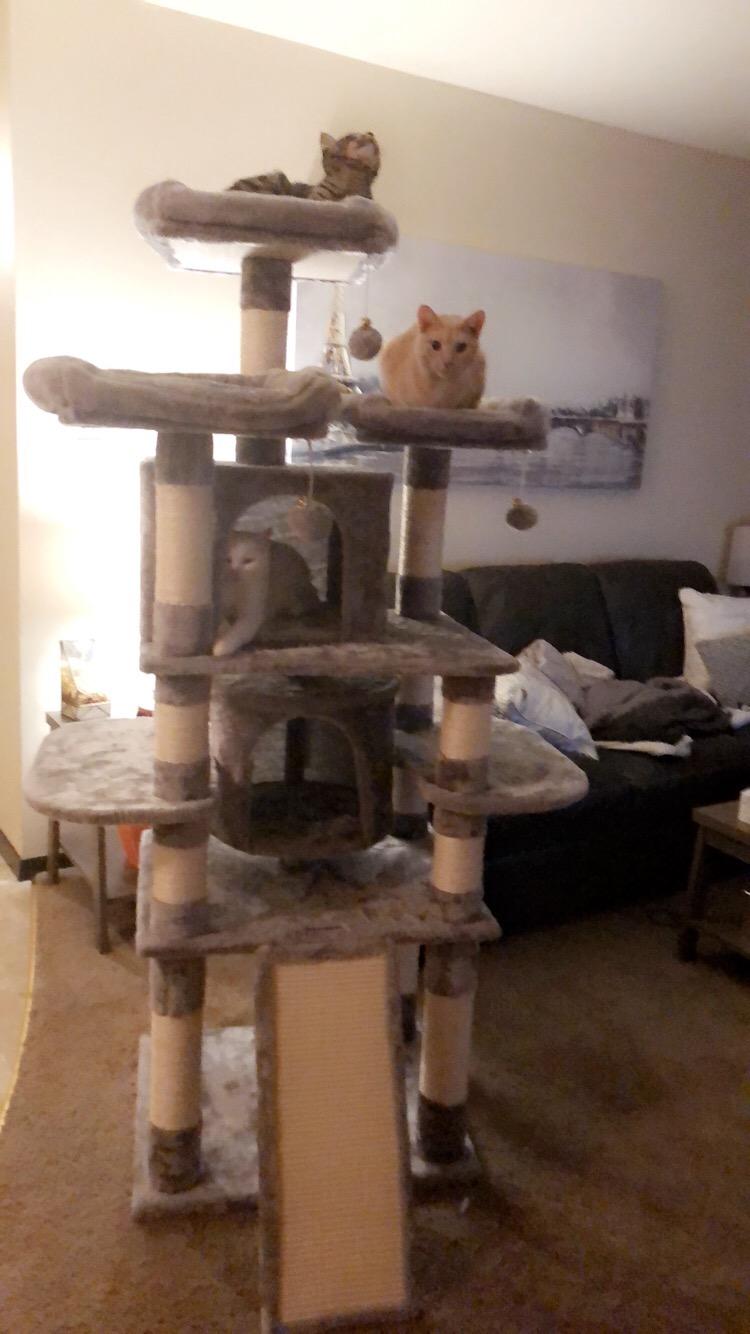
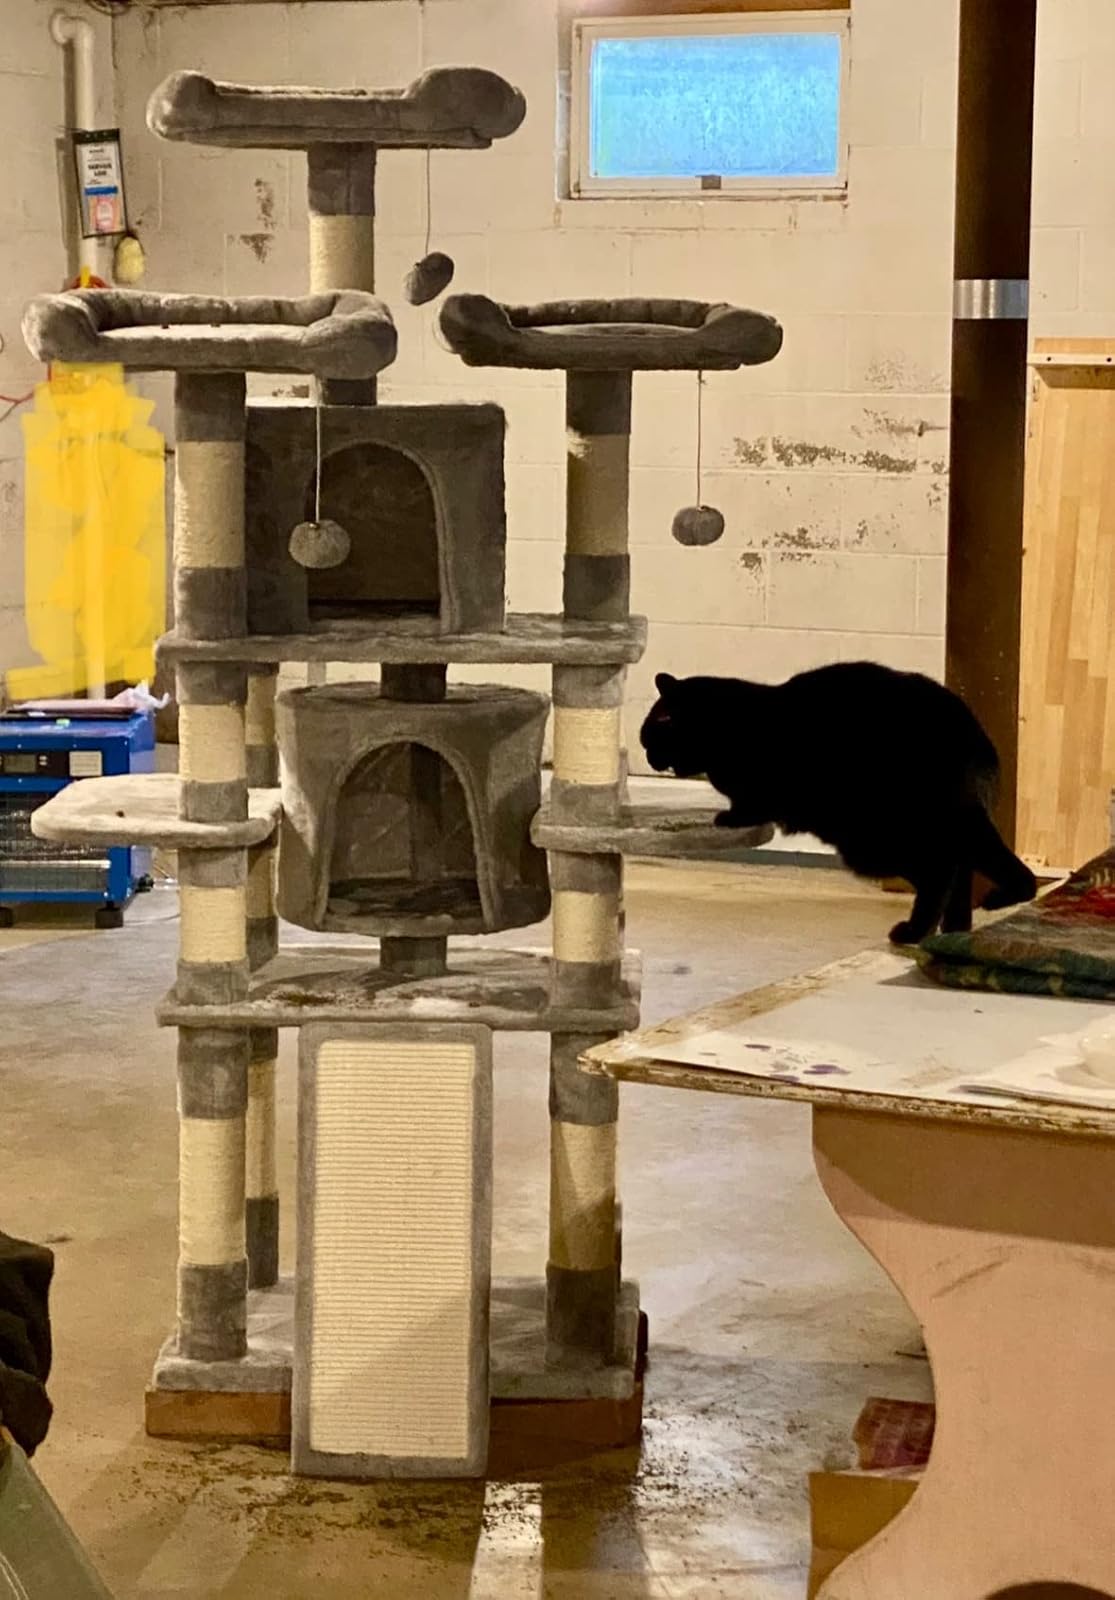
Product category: items_cat tree
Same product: yes